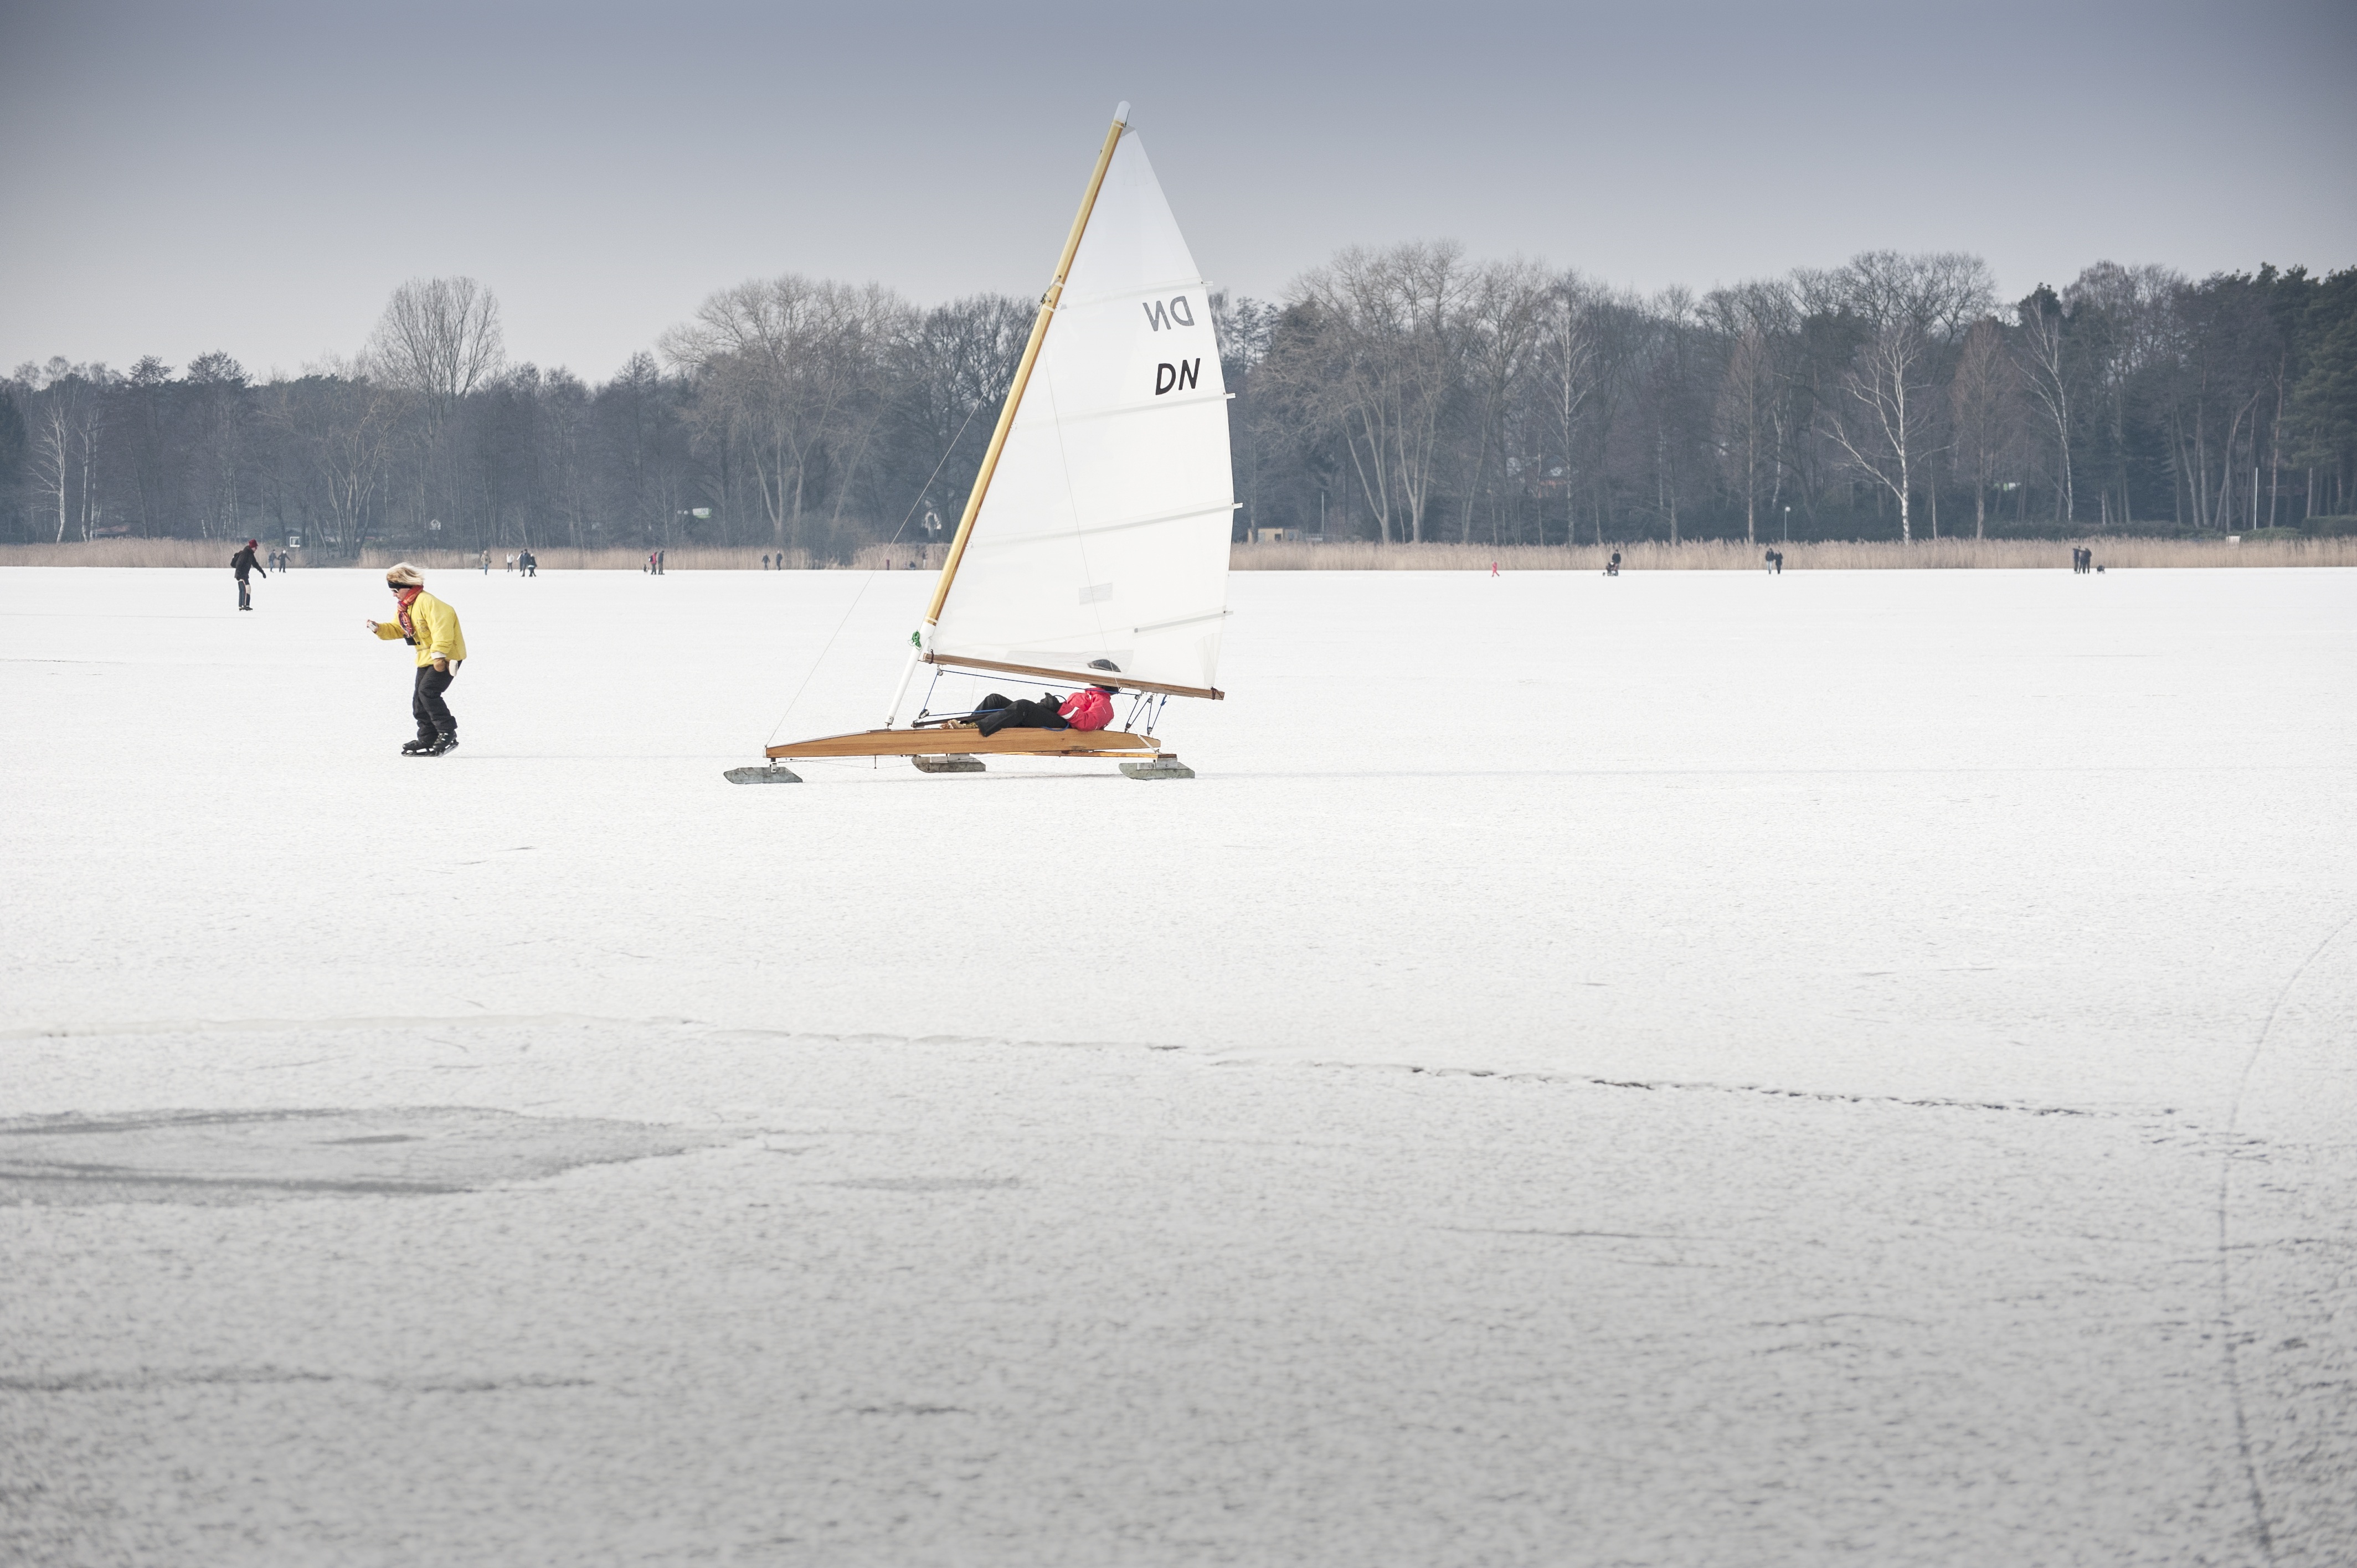
sea, water, snow, winter, sport, boat, skate, lake, ice, vehicle, mast, sailing, weather, frozen, sailboat, boating, sail, watercraft, dinghy, winter snow, ice boat, ice yachts